Frank E. Hering

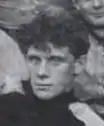
Hering as Notre Dames's coach and captain in 1896

Frank Earl Hering (April 30, 1874 – July 11, 1943) was an American football player and coach of football, basketball, and baseball. He served as the head football coach at the University of Notre Dame from 1896 to 1898, compiling a record of 12–6–1 Hering was also the first basketball coach at Notre Dame, coaching one season in 1897–98, and helmed the school's baseball team for three seasons, from 1897 to 1899.